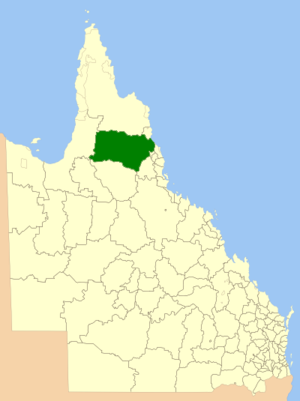
Le comté de Mareeba était une zone d'administration locale du far North Queensland dans le nord du Queensland en Australie. Le comté comprenait les villes de: